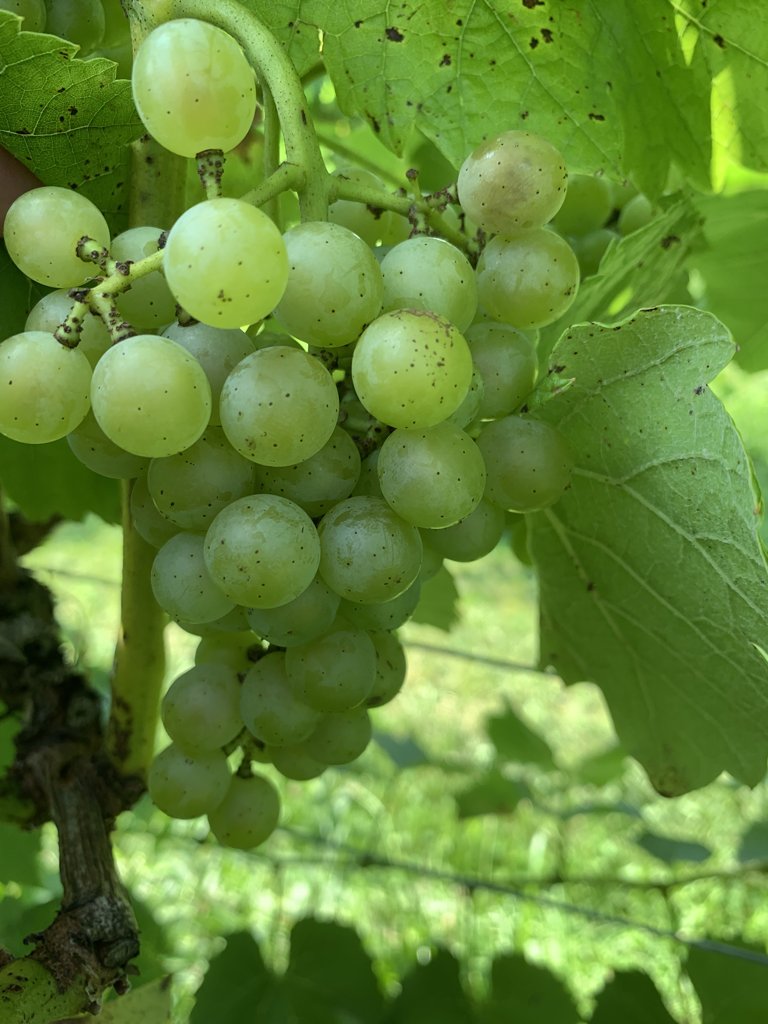
Berries visible: 44
Grape clusters: 1